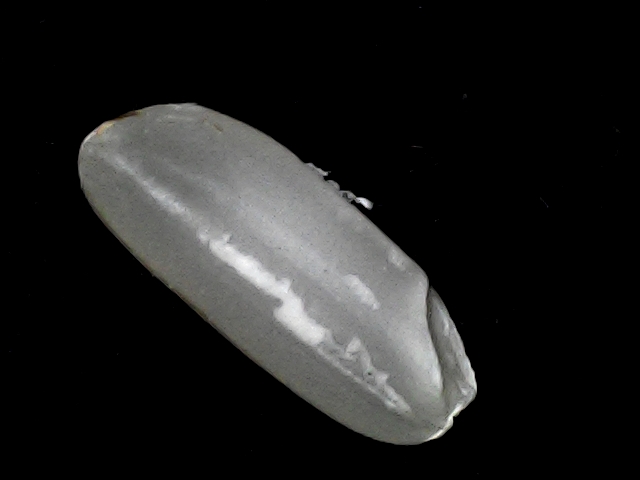
Rice variety: BD51